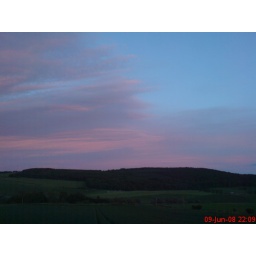
red sky over Kinnaird